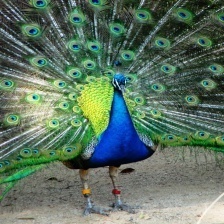
Species: PEACOCK
Scientific name: PAVO CRISTATUS